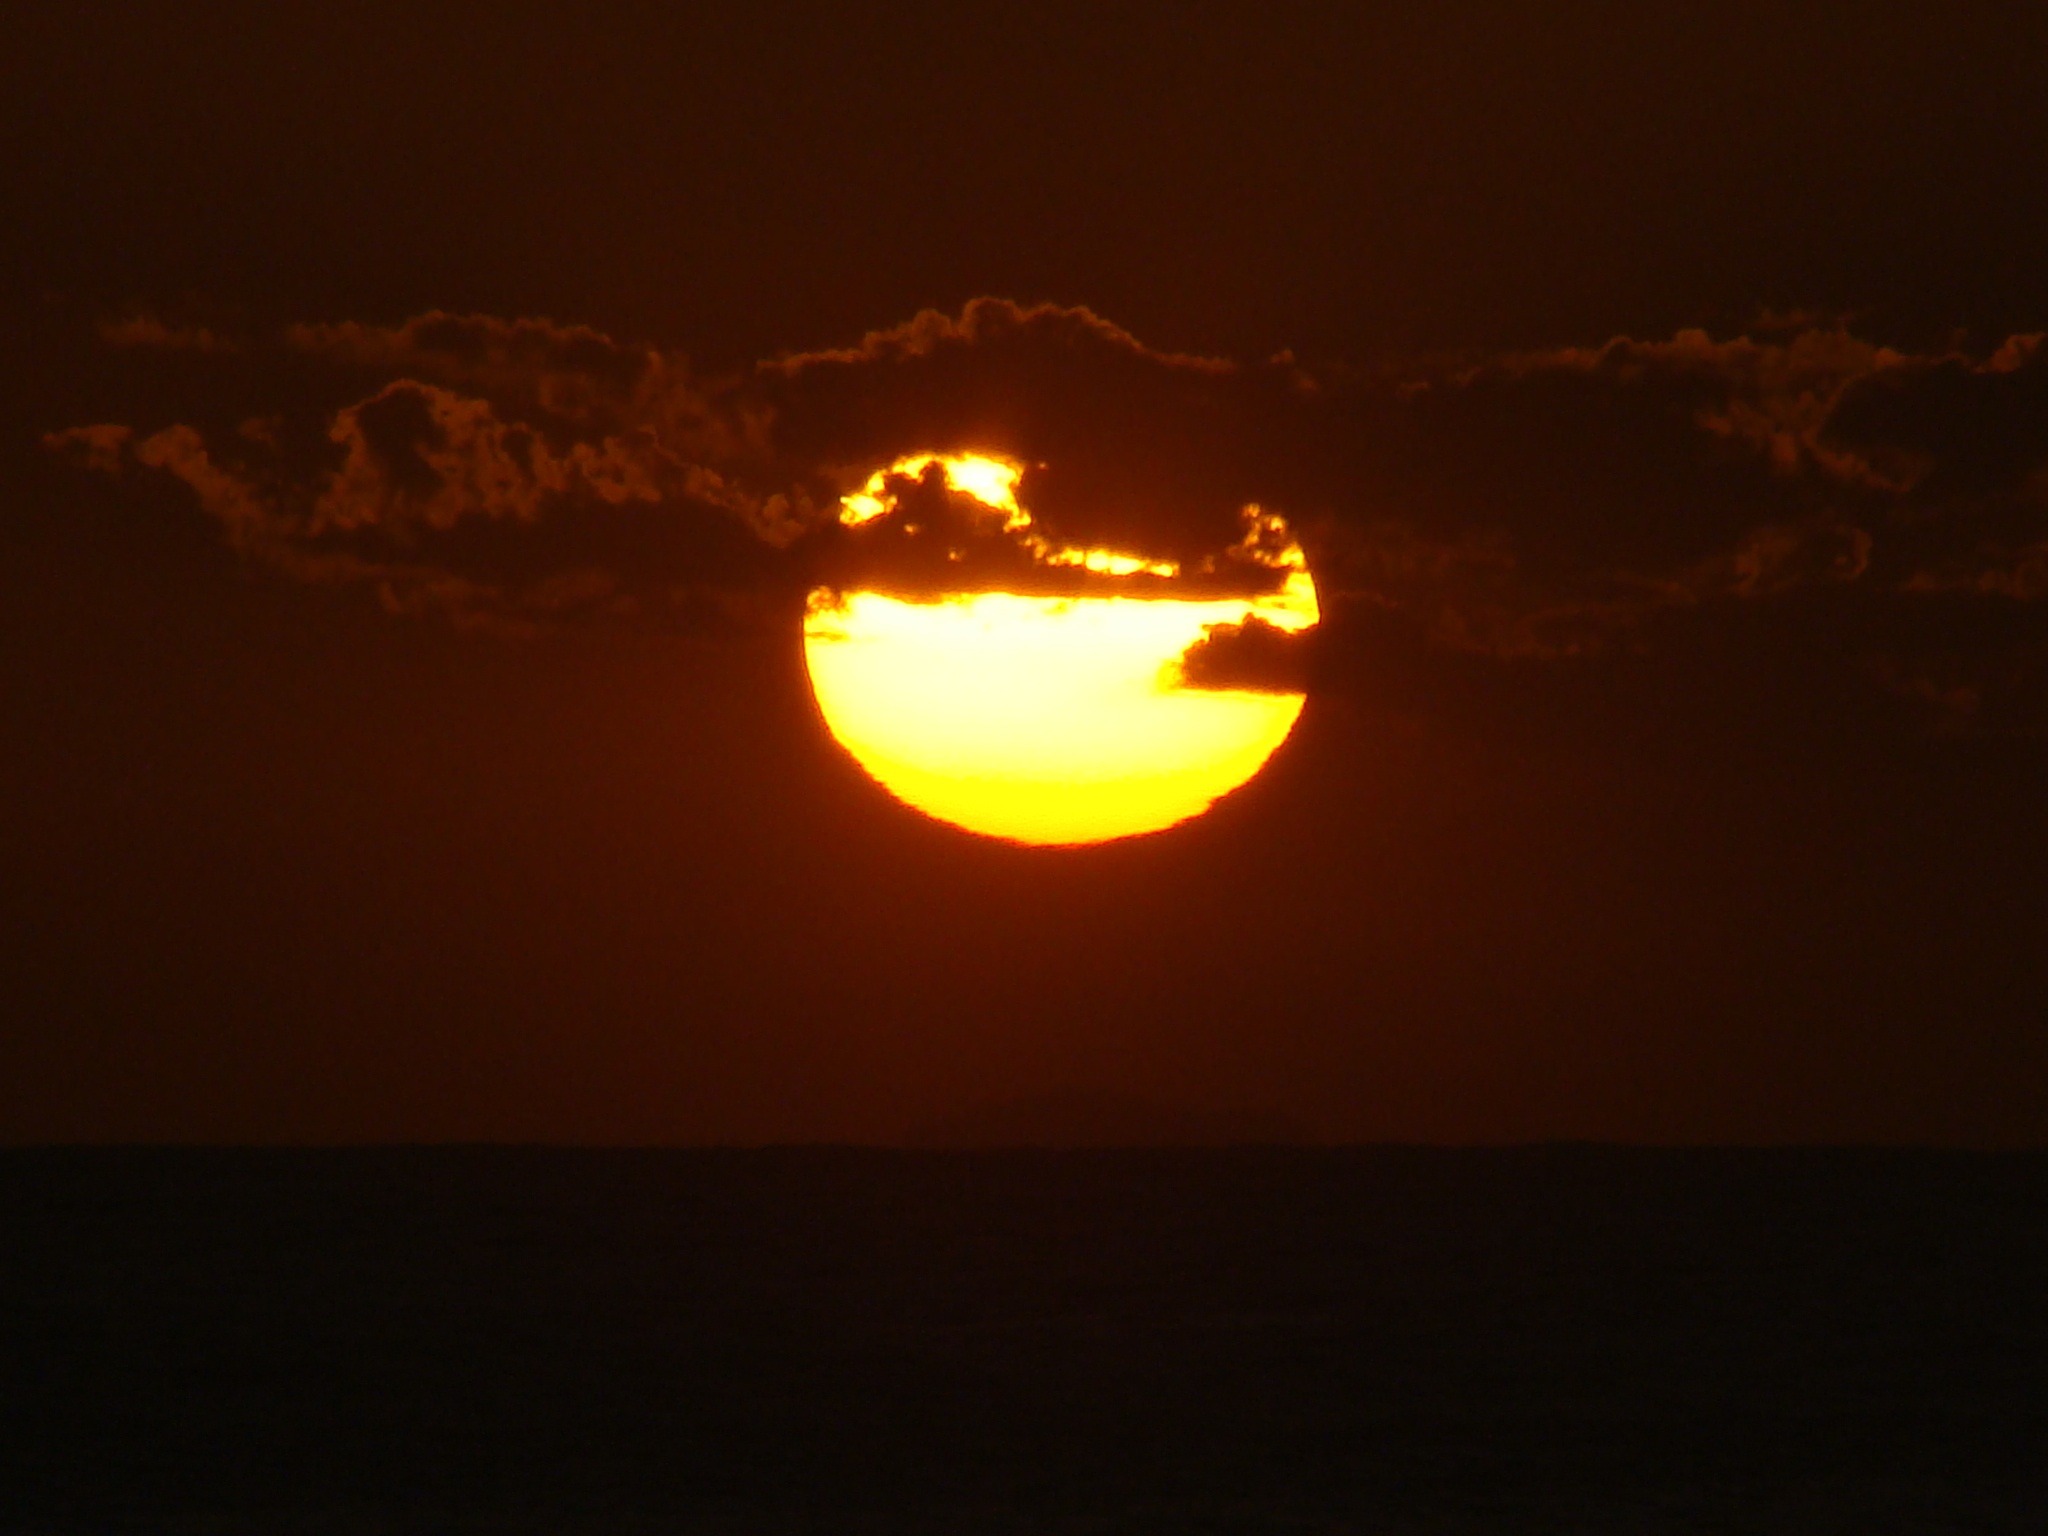
horizon, light, cloud, sky, sun, sunrise, sunset, sunlight, dawn, dusk, evening, darkness, sol, afterglow, dusk dawn